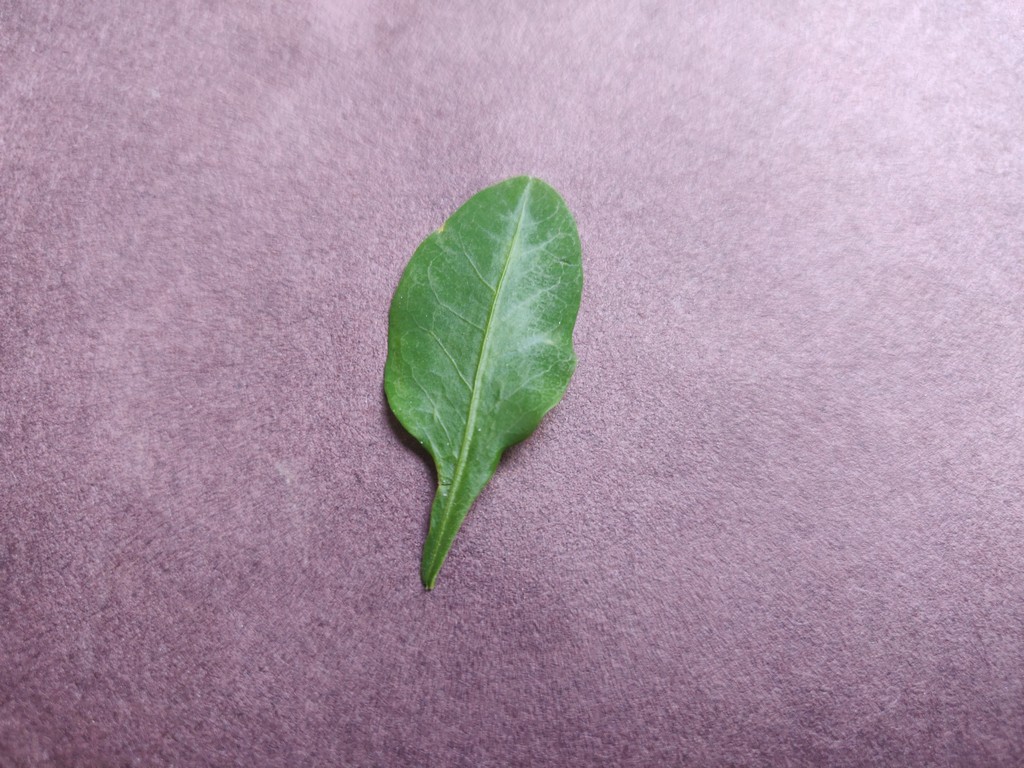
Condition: Healthy
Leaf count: single
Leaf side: front